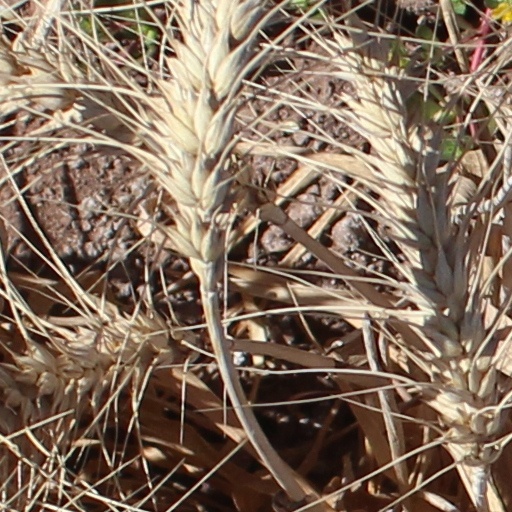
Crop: wheat